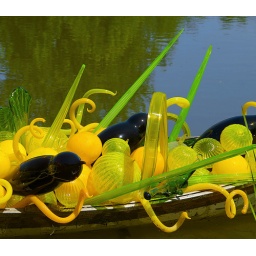
Chihuly glass in a boat at the meijer gardens in Grand Rapids, Michigan. Very surreal.